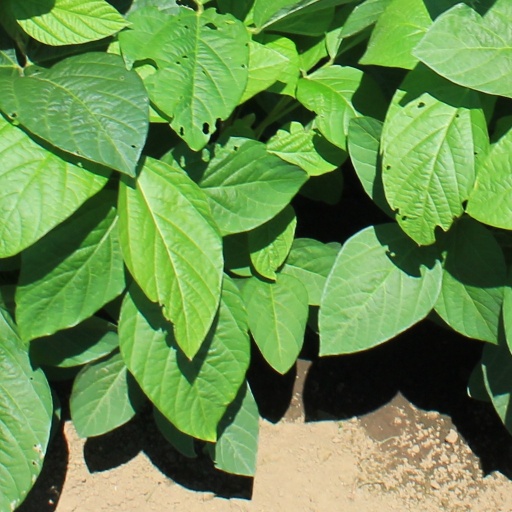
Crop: soybean